Tax resistance

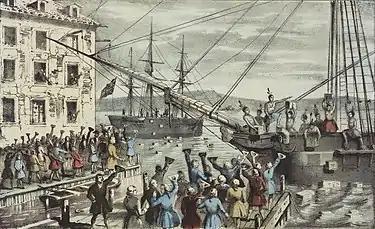
The Boston Tea Party, 16 December 1773

Because taxation is often oppressive, governments have always struggled with tax noncompliance and resistance. It has been suggested that tax resistance played a significant role in the collapse of several empires, including the Egyptian, Roman, Spanish, and Aztec. Reports of collective tax refusal include Zealots resisting the Roman poll tax during the 1st century CE, culminating in the First Jewish–Roman War. Other historic events that originated as tax revolts include Magna Carta, the American Revolution and the French Revolution.